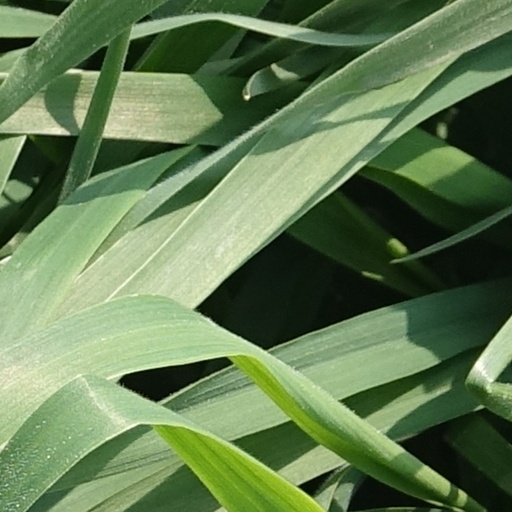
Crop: wheat